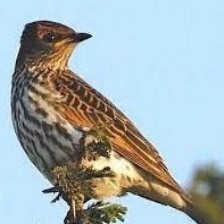
Species: VIOLET BACKED STARLING
Scientific name: CINNYRICINCLUS LEUCOGASTER